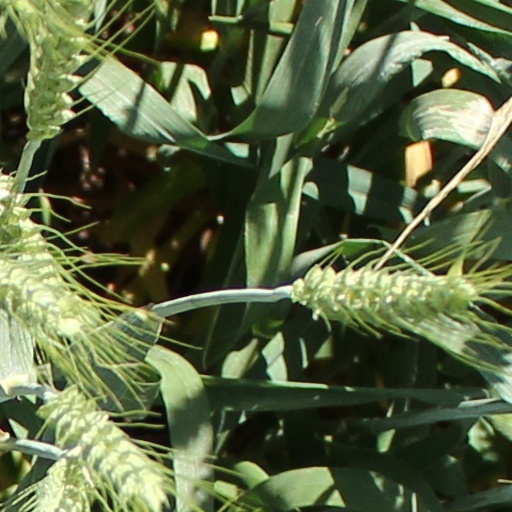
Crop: wheat